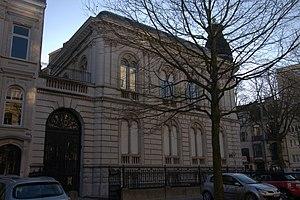
patrimoine immobilier de bruxelles This is a photo of a monument in Brussels, number: 2322-0056/0
Cet article recense le patrimoine immobilier protégé à Forest. Le patrimoine immobilier protégé fait partie du patrimoine culturel en Belgique.